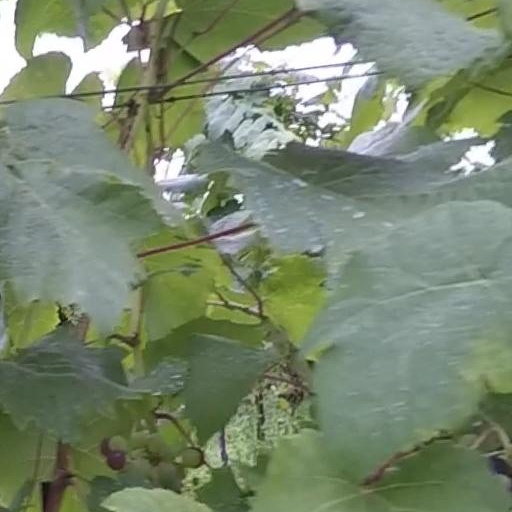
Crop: grape